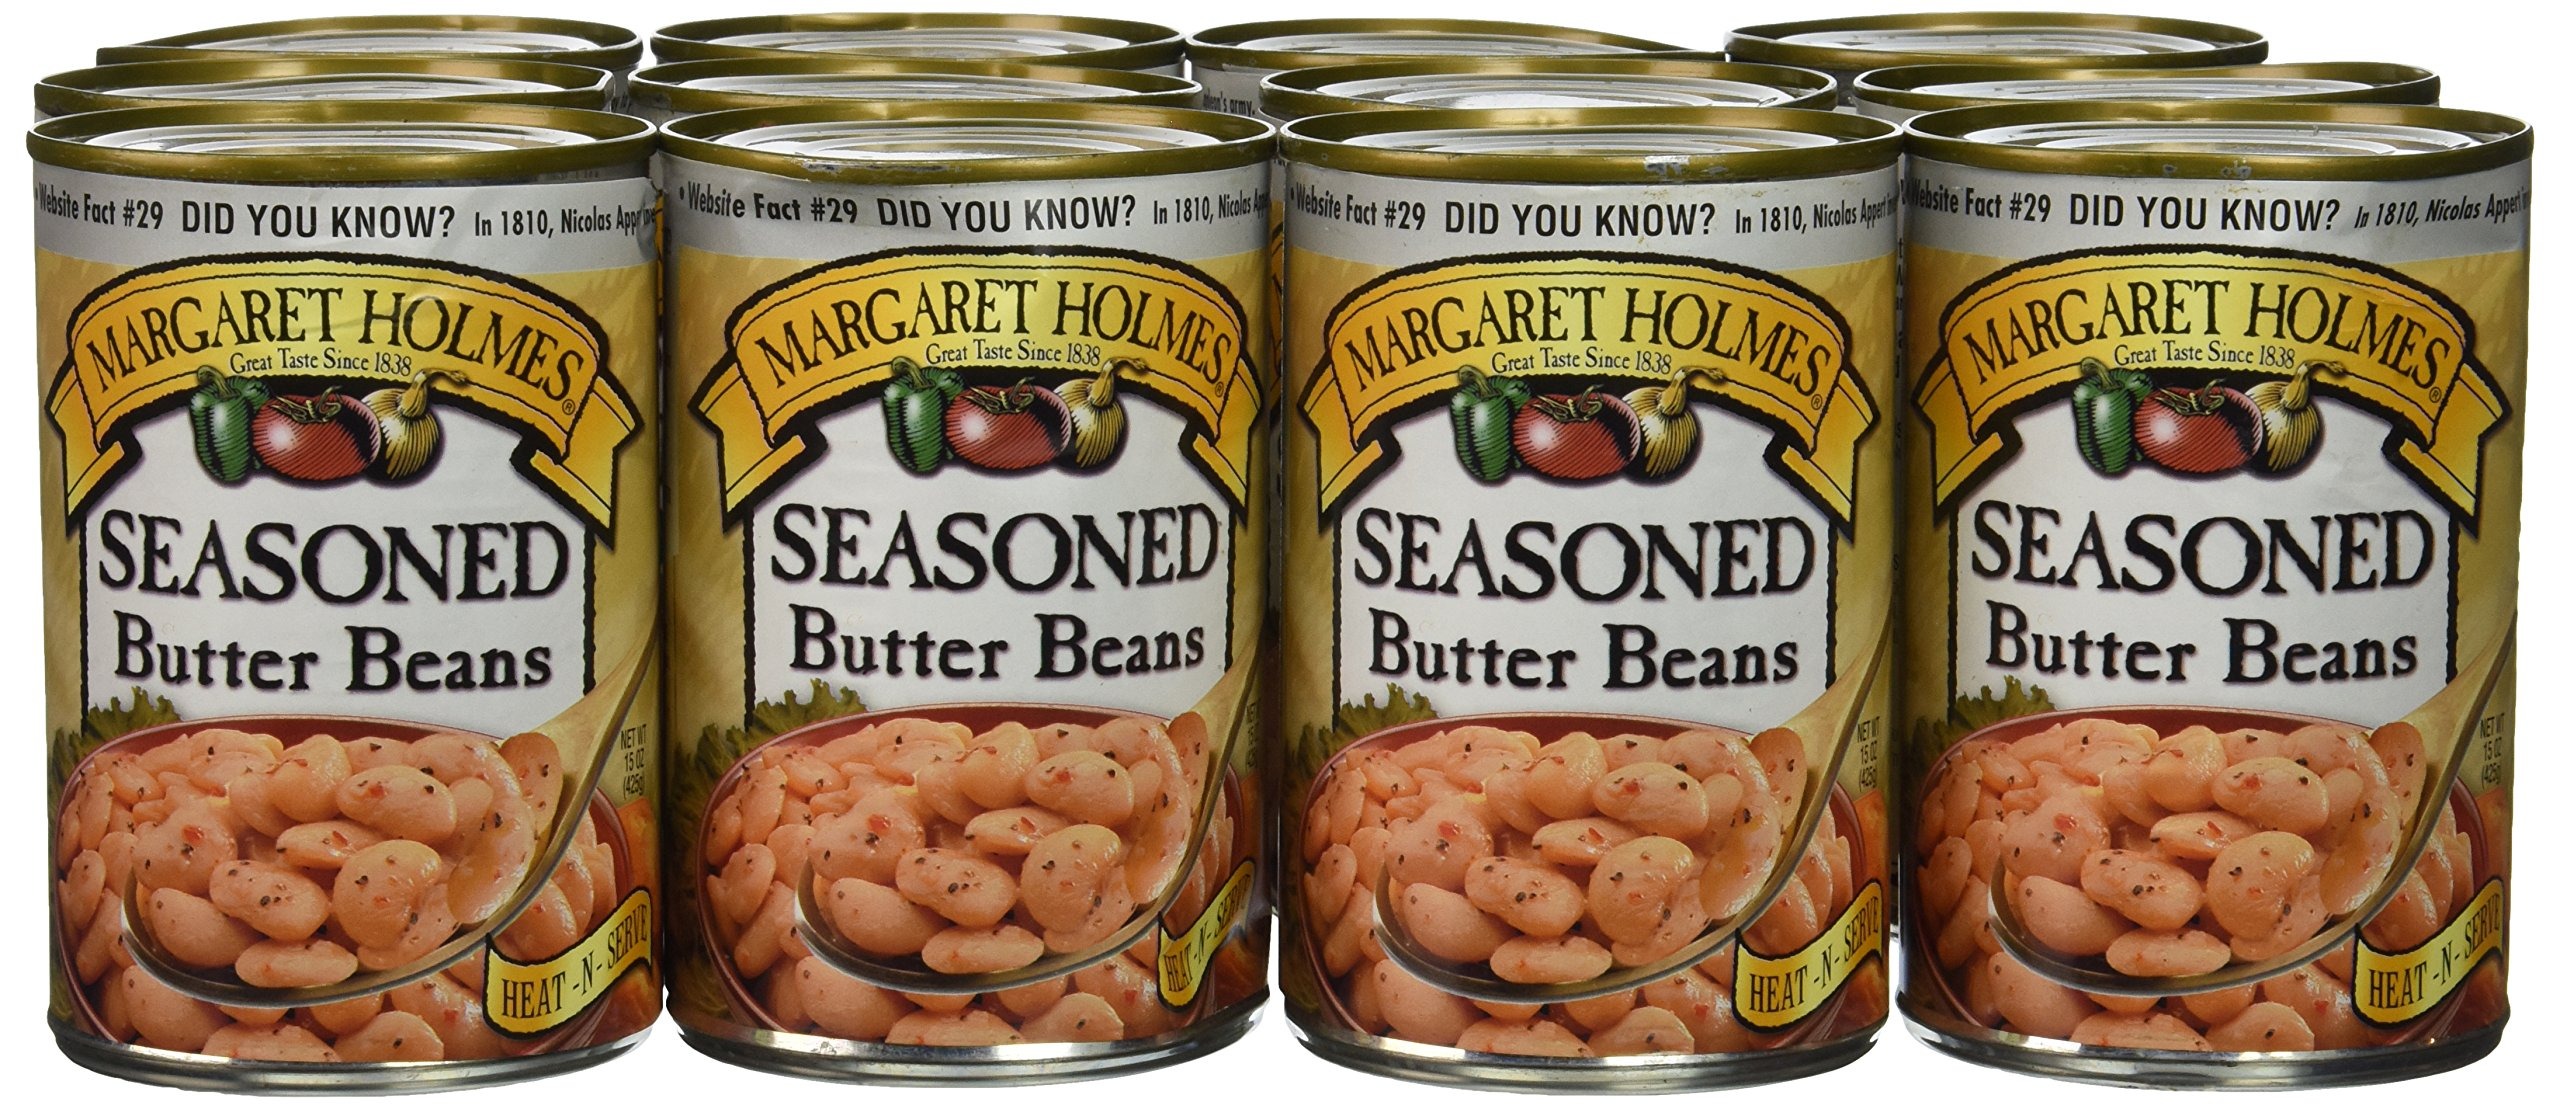
Item Name: Margaret Holmes Butter Beans, 15 Ounce (Pack of 12)
Bullet Point 1: Our butter beans are supercharged with nutrients, are high in fiber and taste great
Bullet Point 2: Margaret Holmes is committed to our customers and to making products that taste good and are good for you.
Bullet Point 3: Margaret Holmes is part of the McCall Farms family, which also includes the Glory Foods, Peanut Patch and Bruce’s Yams brands.
Bullet Point 4: Great for a quick side dish
Bullet Point 5: Heart healthy canned butter beans
Value: 180.0
Unit: ounce

Price: 3.99